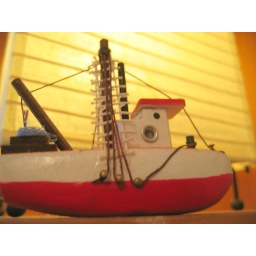
One of the little red boats scattered around my house. Part of a collection of photos of red things for valentines day...